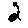
Label: 2